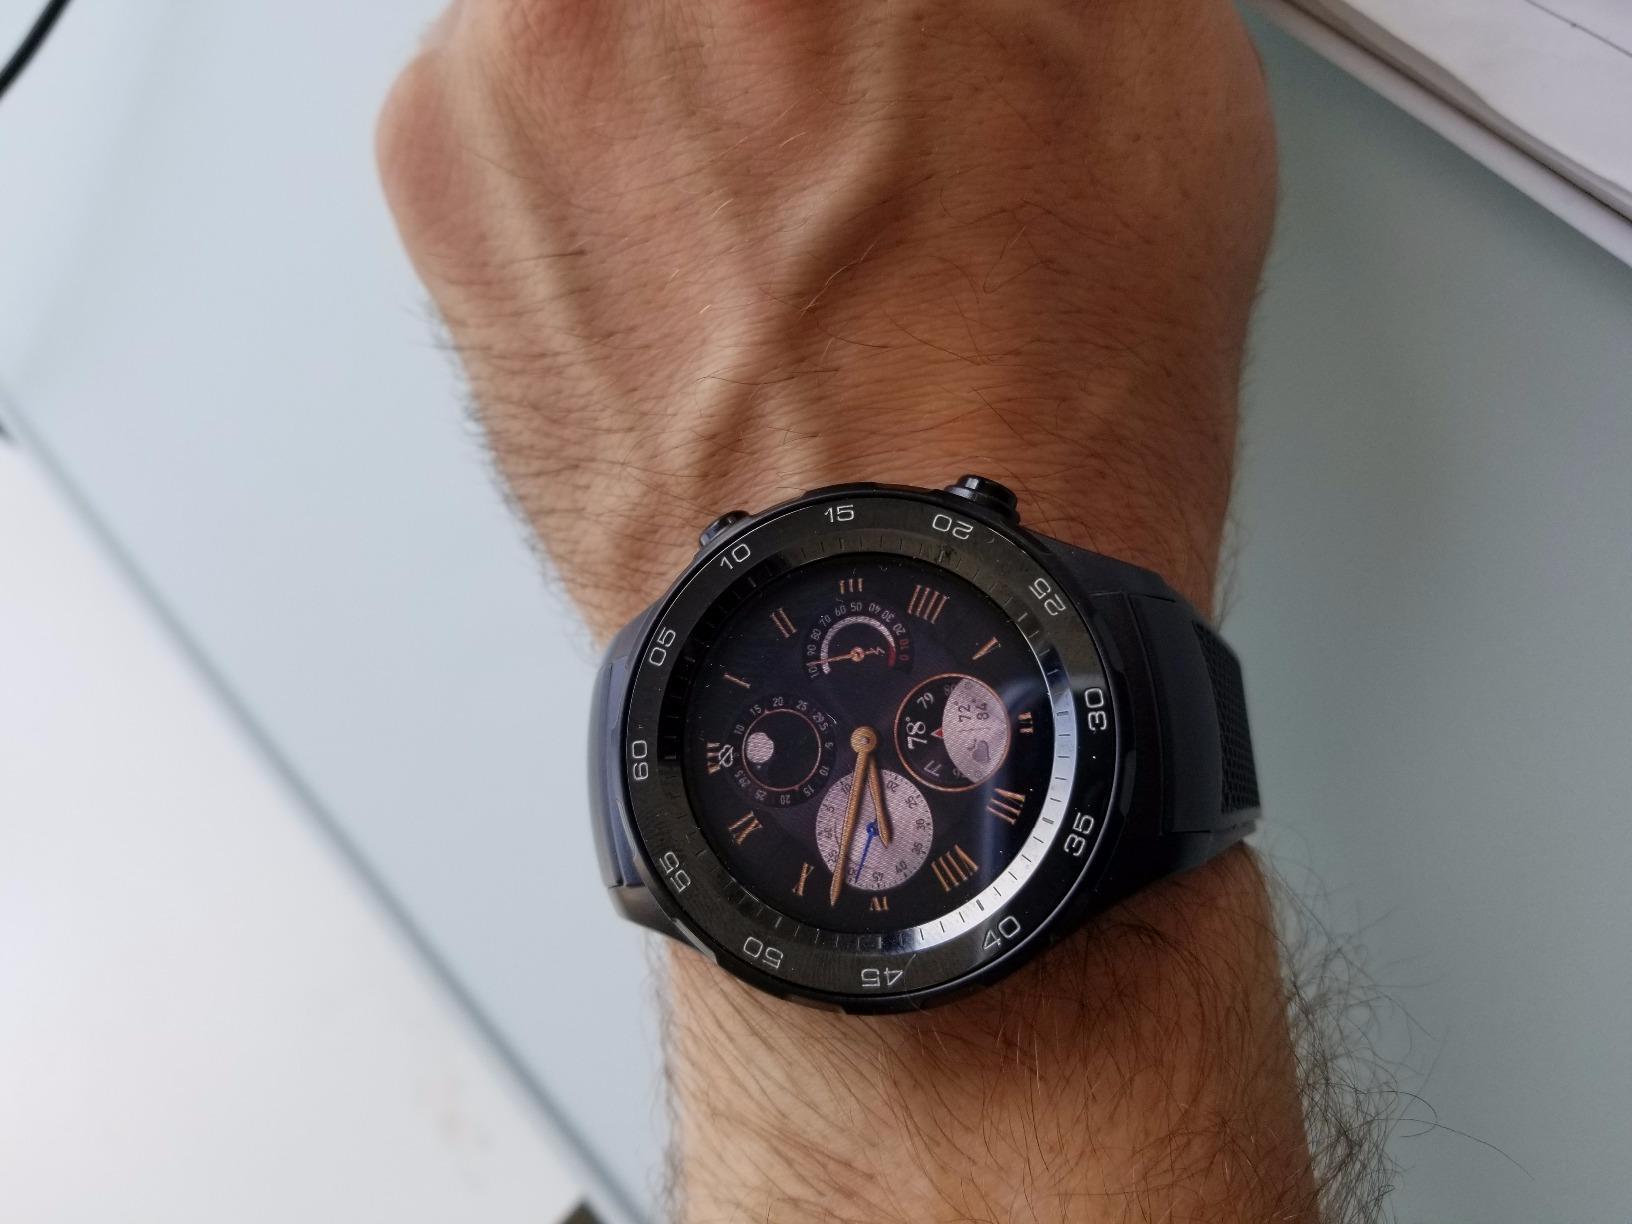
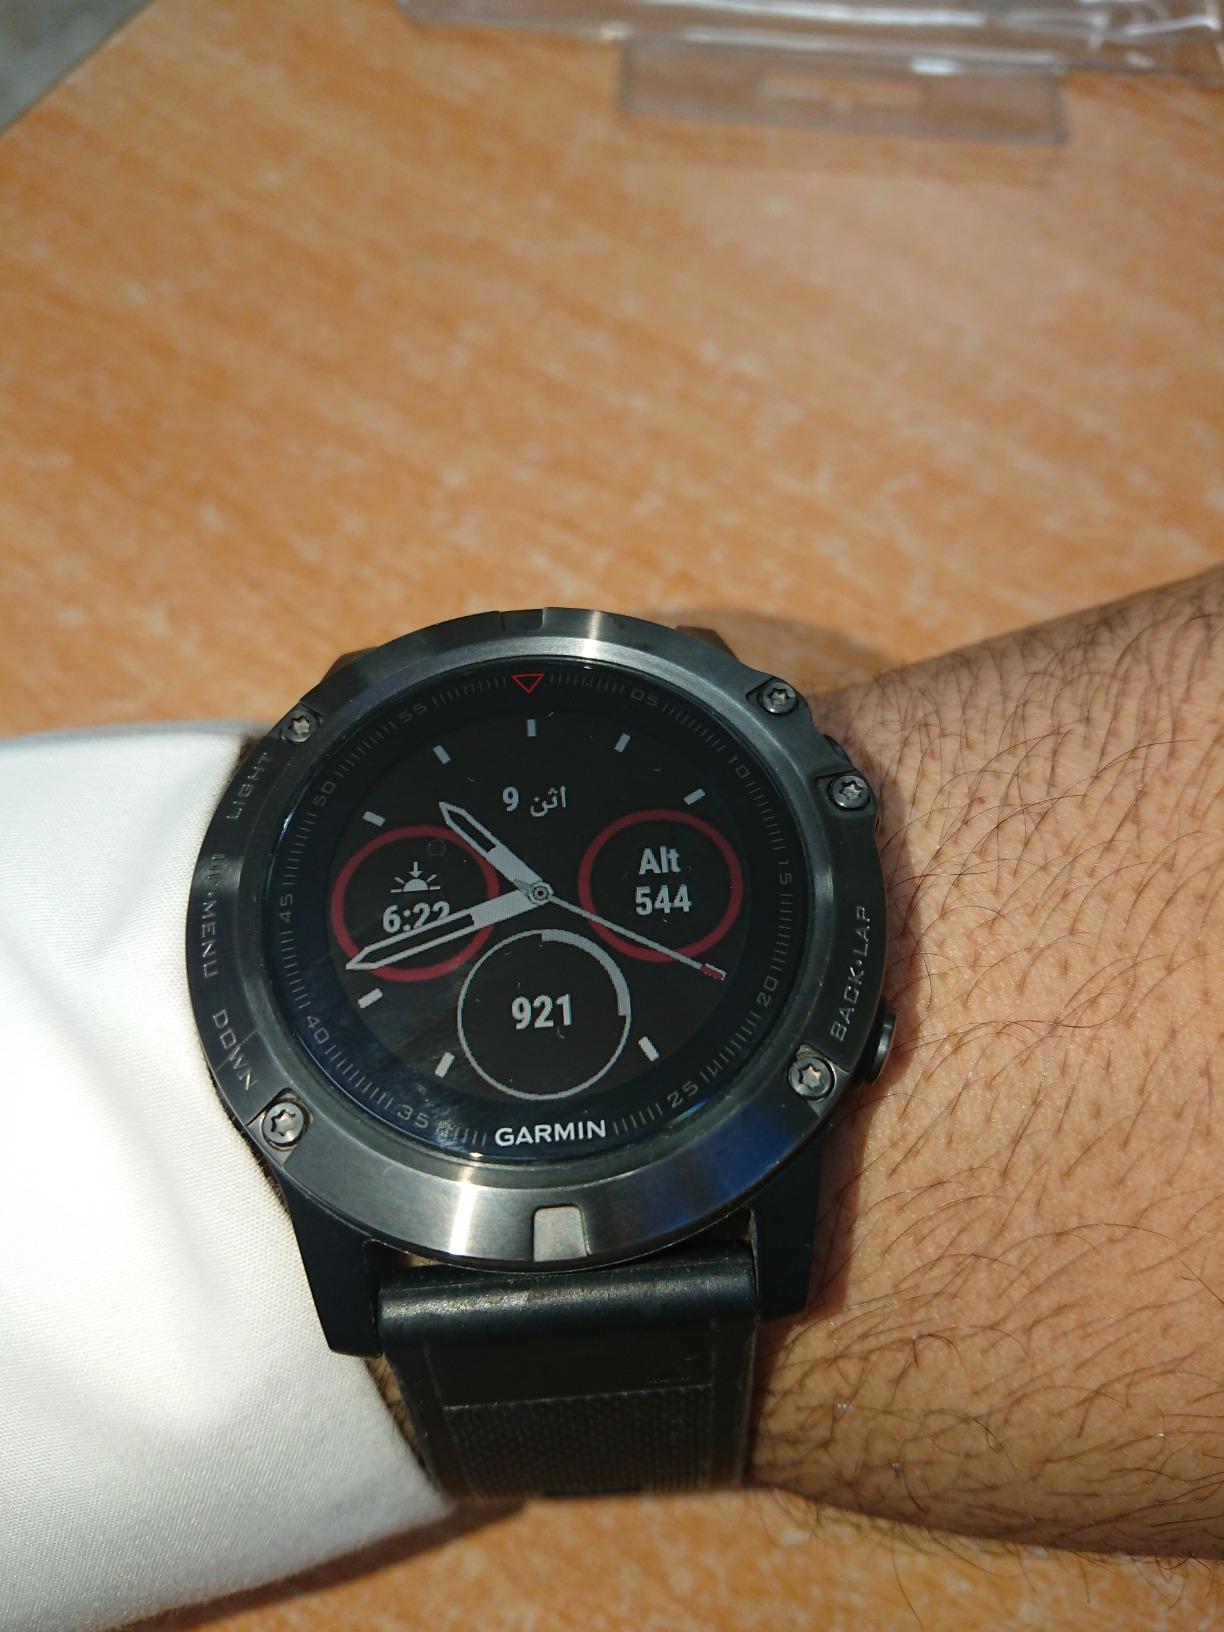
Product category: smartwatch
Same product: no